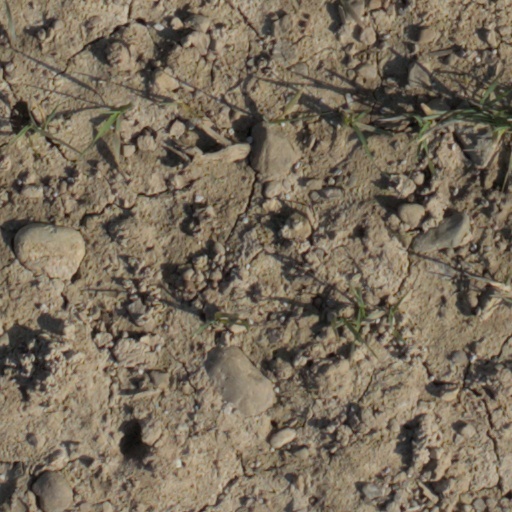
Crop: wheat